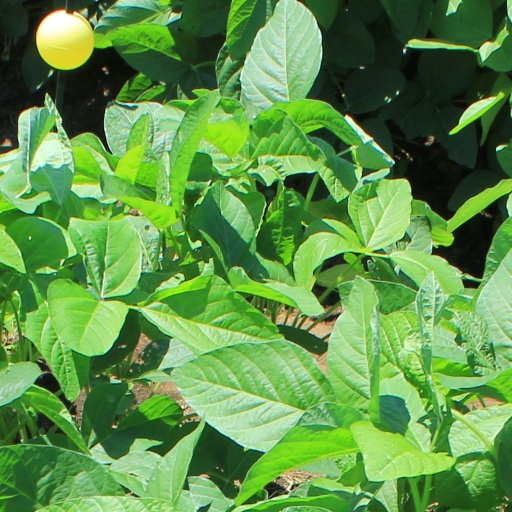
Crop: soybean